W. Claude Jones

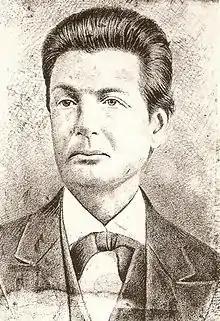

William Claude Jones ( – March 3, 1884) was an American politician, poet, fabulist, and "pursuer of nubile females," including several teen brides. Among his accomplishments, he was a member of the Missouri and Arizona Territorial legislatures, United States Attorney for New Mexico Territory, and a member of the Hawaiian privy council.